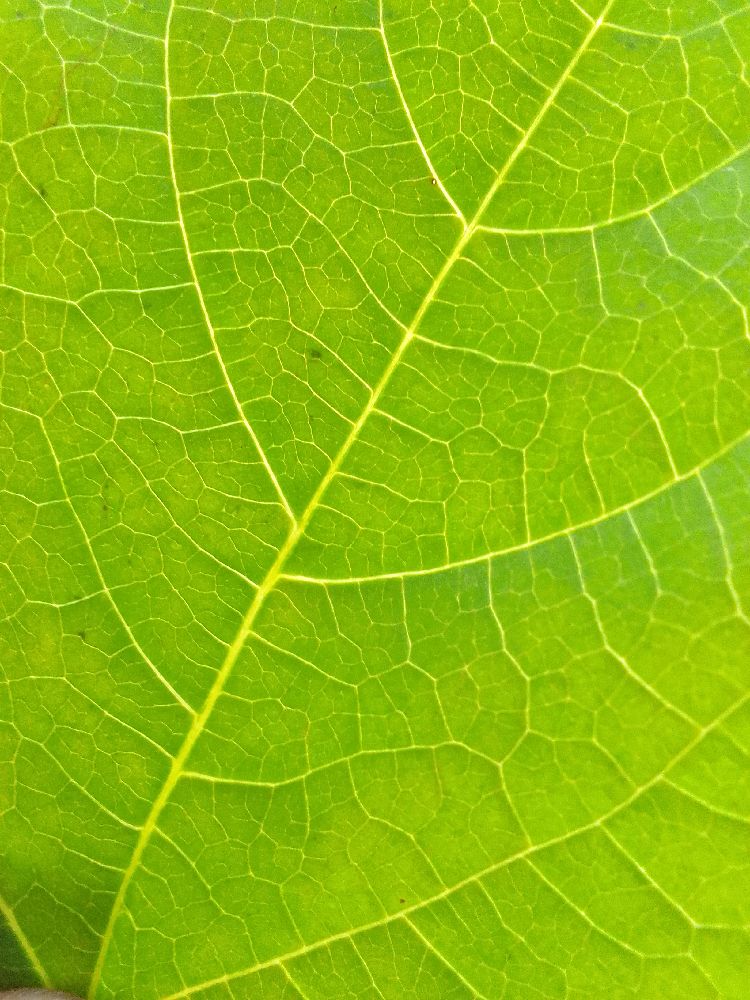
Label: healthy